Ceramic knife

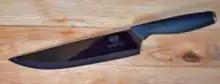
A ceramic knife made from blackened zirconia, super heated under pressure.

Zirconium oxide is used due to the fact it exists in several different forms. Zirconium can be monoclinic, tetragonal or cubic in form. Cooling to the monoclinic phase after sintering causes a large volume change, which often causes stress fractures in pure zirconia. Additives such as magnesia, calcia and yttria are used in manufacturing the knife material to stabilize the high-temperature phases and minimize this volume change. The highest strength and toughness is produced by the addition of 3 mol% yttrium oxide yielding partially stabilized zirconia. This material consists of a mixture of tetragonal and cubic phases with a bending strength of nearly . Small cracks allow phase transformations to occur, which essentially close the cracks and prevent catastrophic failure, resulting in a relatively tough ceramic material, sometimes known as TTZ (transformation-toughened zirconia).